Česká Lípa

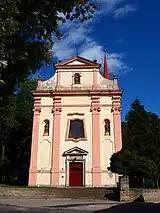
Church of the Nativity of the Virgin Mary

Sport Česká Lípa, a contributory organization established by the town, manages local sports facilities including: U Ploučnice municipal stadium, which includes an open football pitch, "5. května" football ground, tennis hall and outdoor tennis courts, Old Sports Hall, New Multi-purpose Hall, Sever Swimming Pool, and a sports complex featuring a winter stadium, an indoor pool with water slide, a sauna and fitness centre.